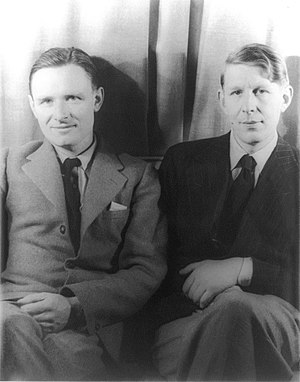
Christopher Isherwood
Christopher Isherwood (med W.H. Auden til højre)